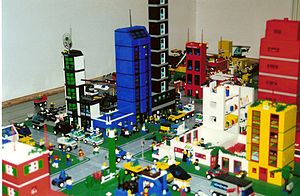
Legetøj
LEGO, der er kåret til 1900-tallets bedste legetøj.
Et legetøj er et objekt, hvis primære anvendelse er at blive leget med. Legetøj bliver sædvanligvis associeret med børn og kæledyr, men det er ikke usædvanligt, at voksne og nogle ikke-kæledyr leger med legetøj. Mange genstande er fremstillet som legetøj, mens andre er fremstillet med andre formål. De kan også fungere som legetøj. Et barn kan samle en sten og træstykker og ring og forestille sig, at det er dyr eller en flyvemaskine. En kat kan lege med en garnnøgle. Noget legetøj er lavet til samlere, og det bliver der sjældent leget med.